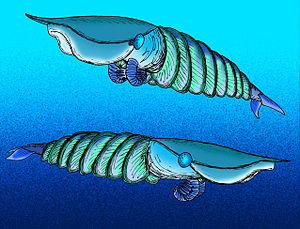
Hurdia est un genre éteint appartenant à la famille des anomalocaridés ou des hurdiidés selon les classifications. Il vivait au Cambrien moyen voici environ 505 millions d'années. Ces animaux font partie de la même lignée ancestrale qui a aussi conduit aux arthropodes, et sont apparentés à Anomalocaris.